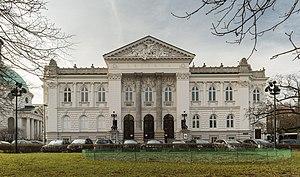
La Galerie nationale d’art Zachęta est une institution d'art située Ulica Królewska, dans l'arrondissement de Śródmieście à Varsovie.